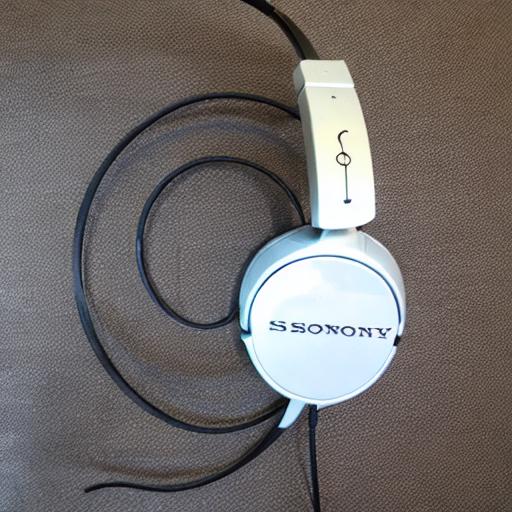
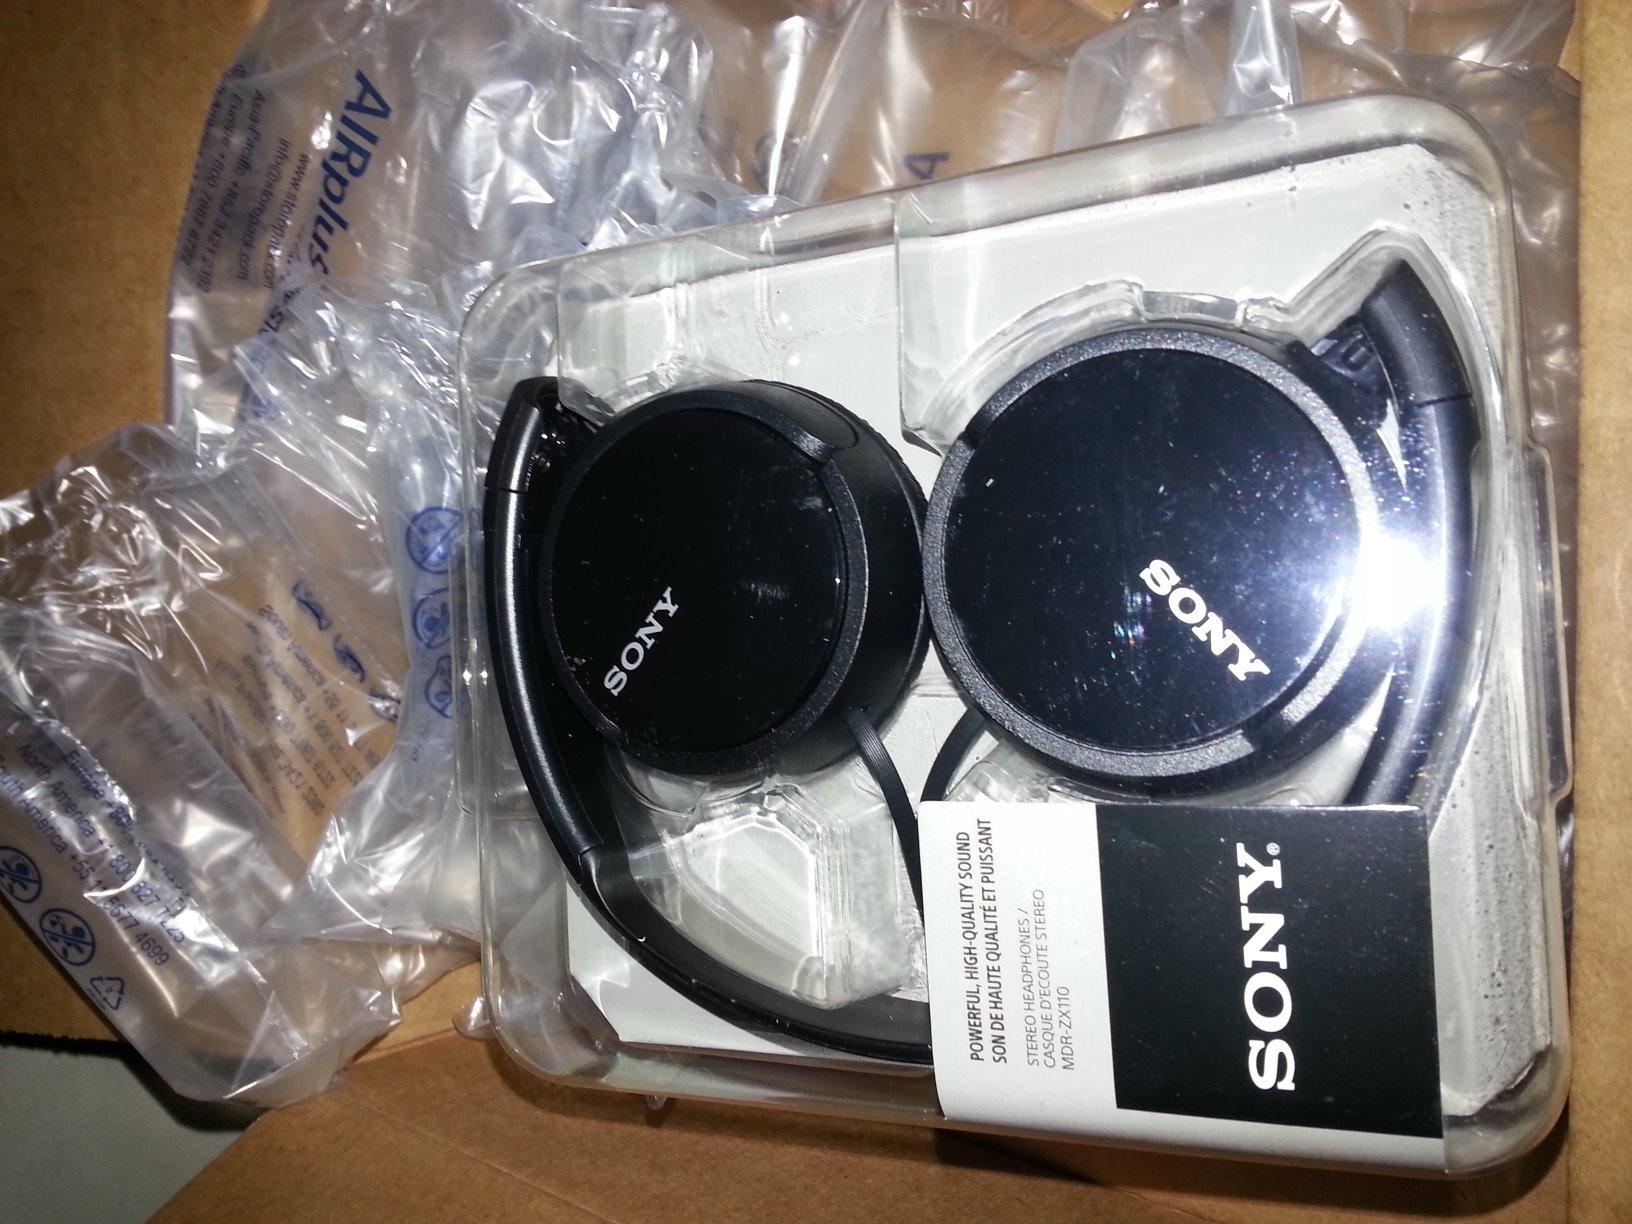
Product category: headphones
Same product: no